Rosanna Scotto

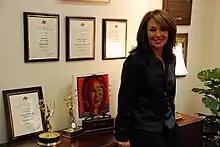
Scotto in March 2007

Rosanna Scotto (born April 29, 1958) is an American news anchor. She is the co-host of "Good Day New York", on Fox 5 NY WNYW in New York City. She formerly hosted with Greg Kelly. Previously, she anchored the 5 and 10 pm news with Ernie Anastos, and the Fox 5 Live 11 am news. She has been the lead female news anchor since 1990.